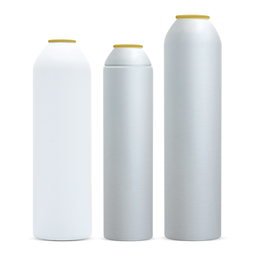
Label: metal